Satyavati

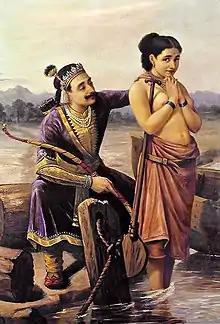
Shantanu with Satyavati, a painting by Raja Ravi Varma

Satyavati (also spelled Satyawati) is a character in the ancient Hindu epic "Mahabharata". She was the queen of the Kuru Kingdom, married to king Shantanu of Hastinapura, and is a great-grandmother of the Pandava and Kaurava princes. She is also the mother of the seer Vyasa, author of the epic. Her story appears in the "Mahabharata", the "Harivamsa," and the "Devi Bhagavata Purana".